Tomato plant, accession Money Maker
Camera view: horizontal (90 deg, fisheye); turntable rotation: 180 degrees
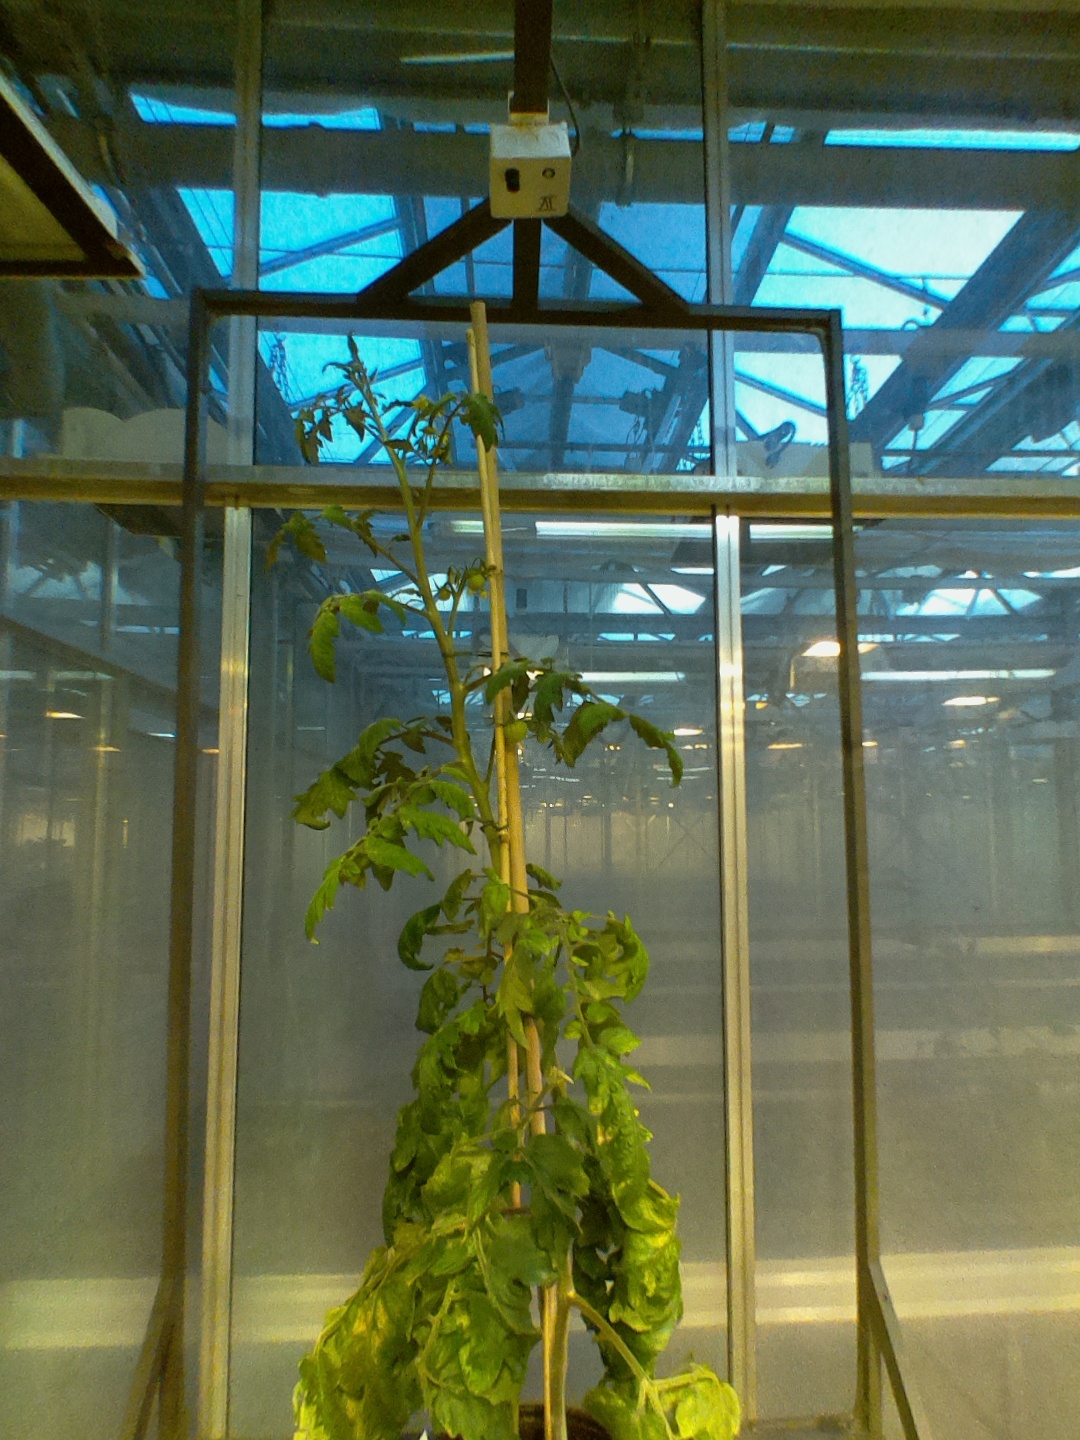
BBCH growth stage 71: 10%-20% of final fruit size